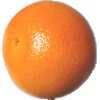
Label: Grapefruit Pink 1